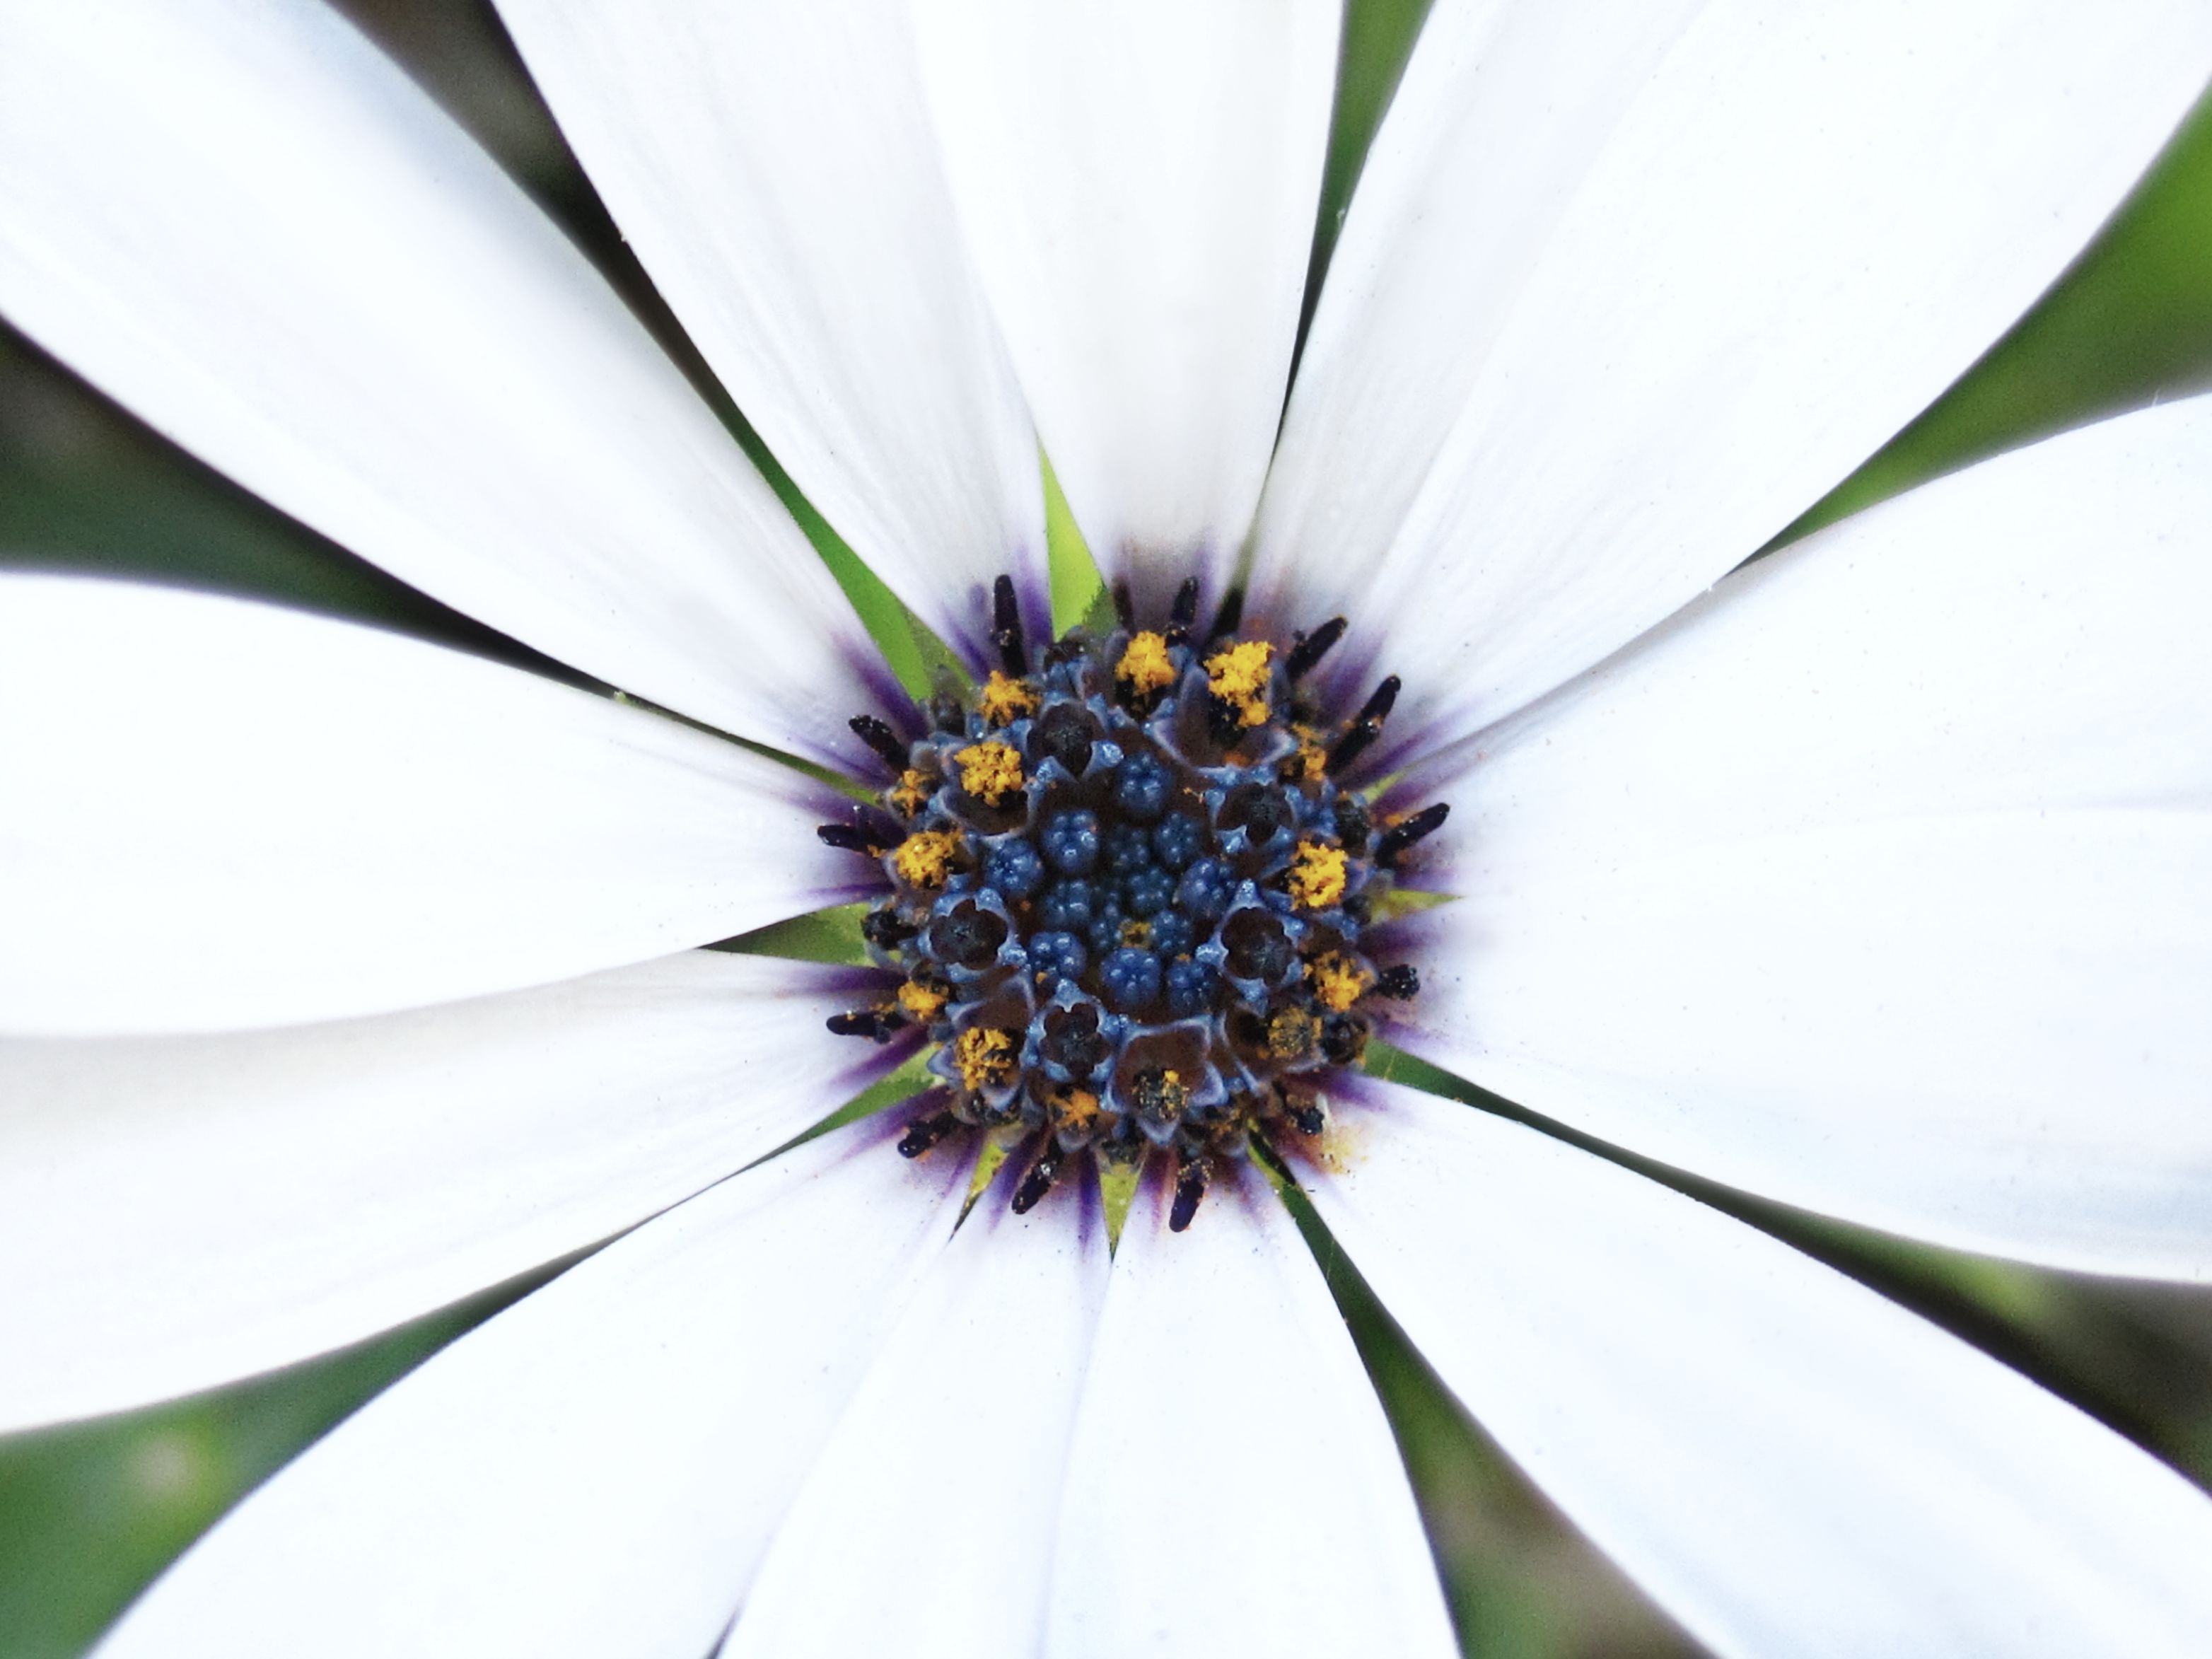
nature, branch, blossom, plant, white, photography, leaf, flower, petal, bloom, summer, floral, pollen, spring, green, color, natural, fresh, botany, garden, flora, season, botanical, wildflower, close up, soft, bud, macro photography, flowering plant, daisy family, plant stem, land plant